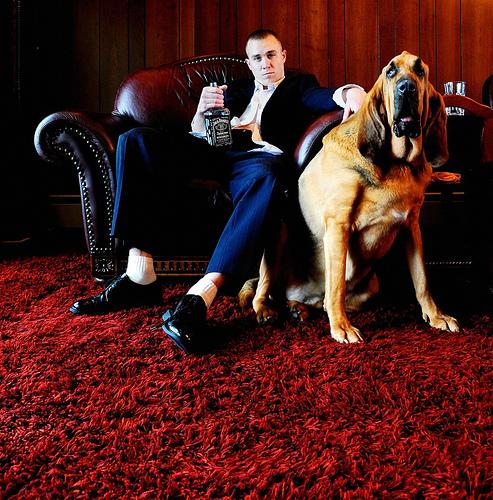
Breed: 207-n000044-bloodhound